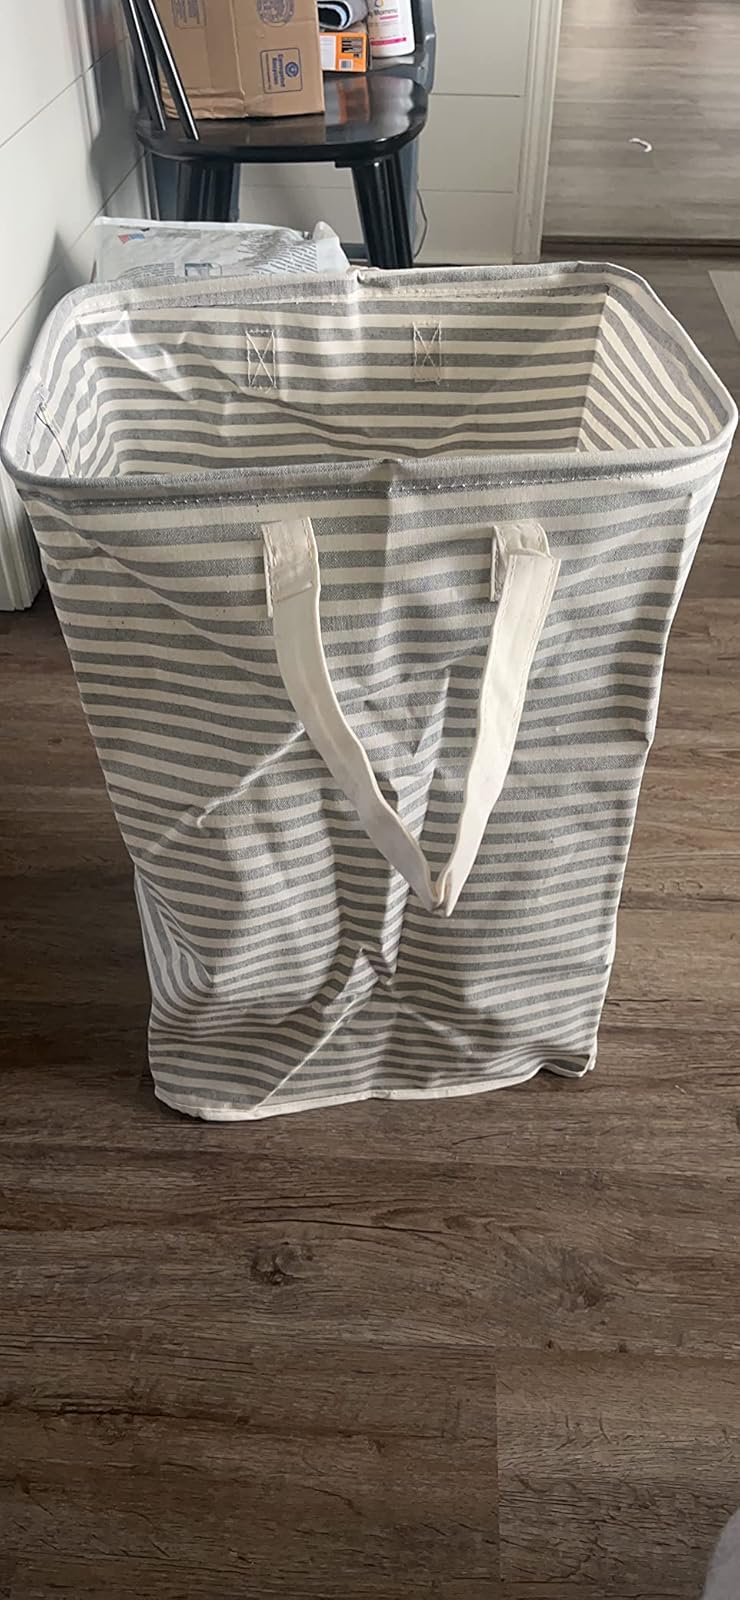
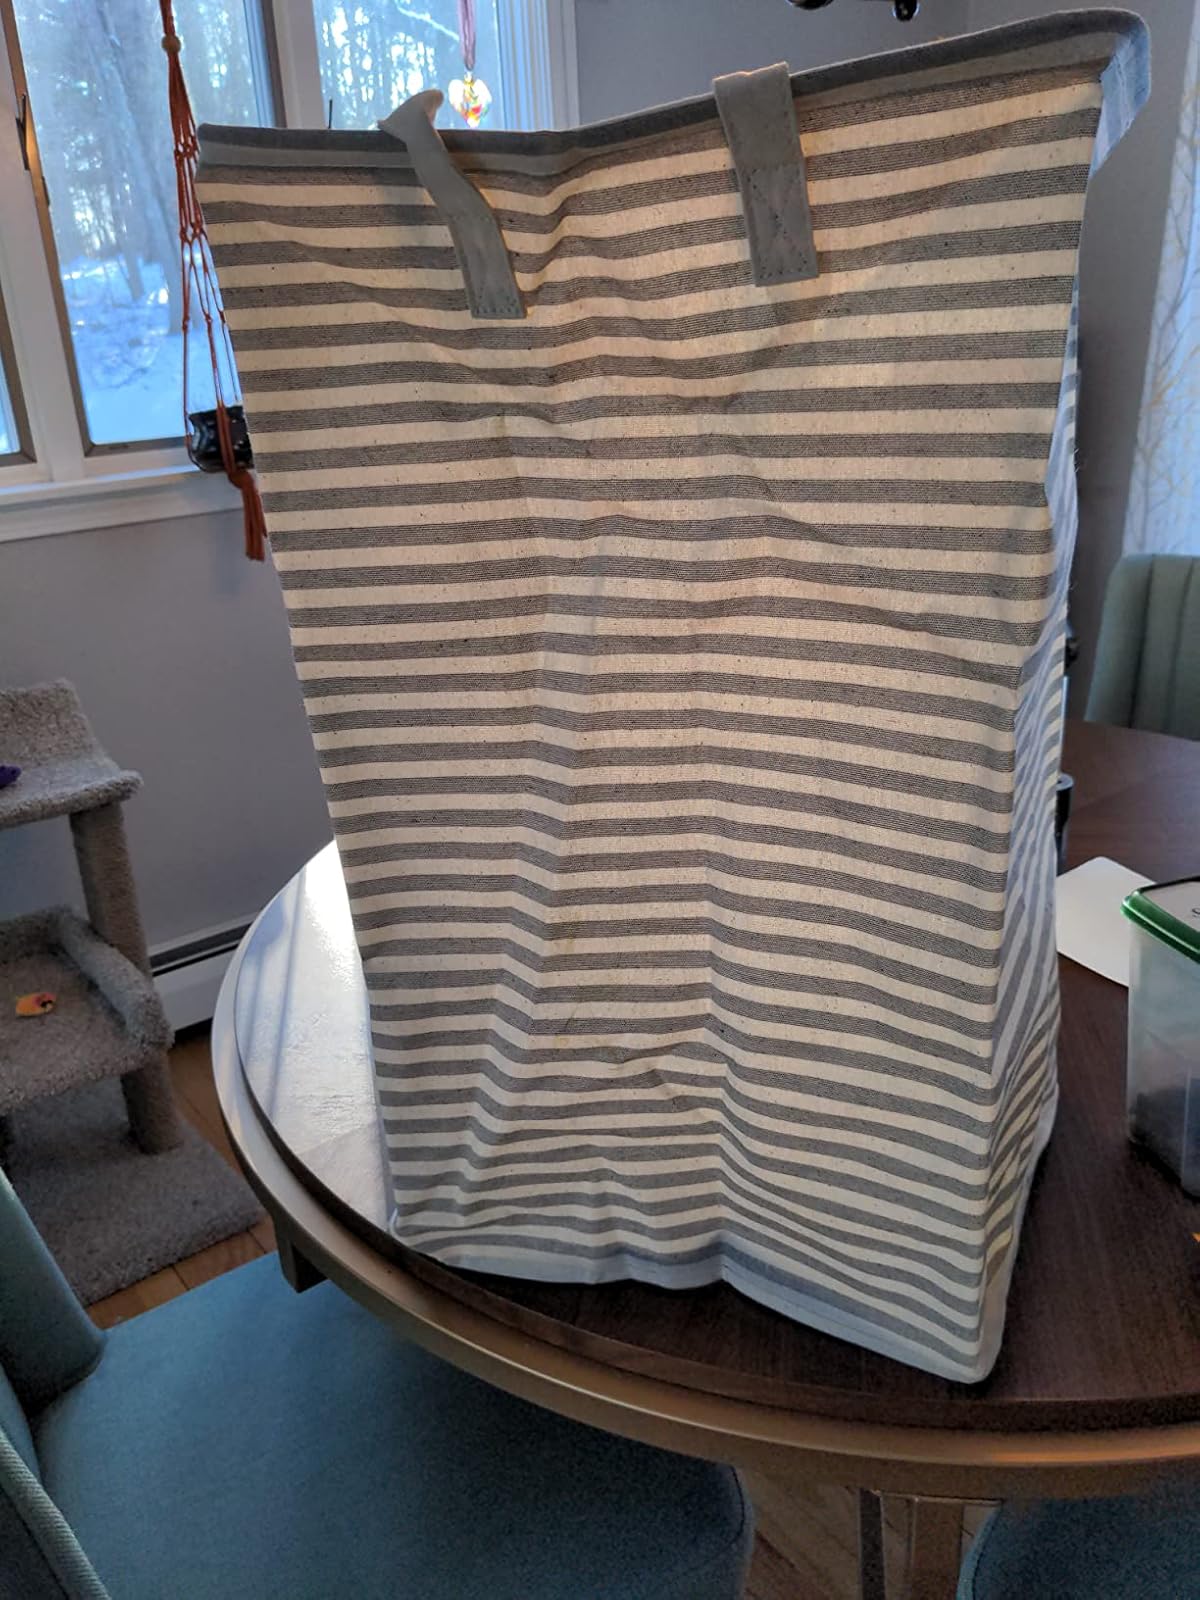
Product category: items_hamper
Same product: yes